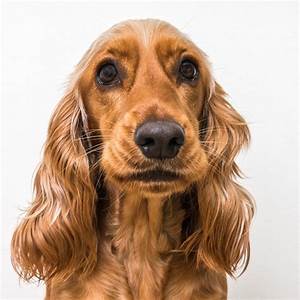
Label: dog